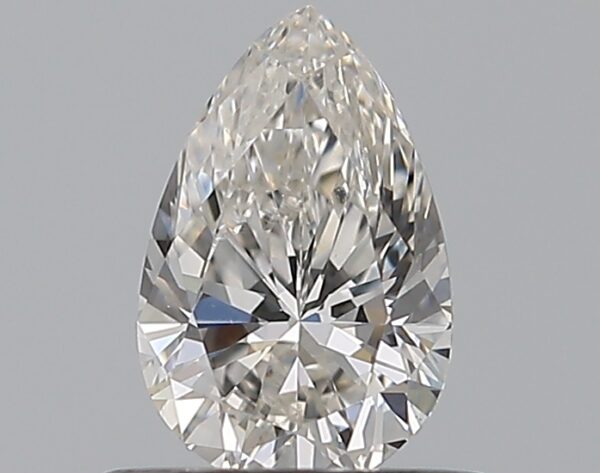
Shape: pear
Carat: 0.5
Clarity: VS2
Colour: G
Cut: VG
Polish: VG
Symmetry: VG
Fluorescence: N
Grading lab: GIA
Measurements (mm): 6.7 x 4.35 x 2.78